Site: brandenburg
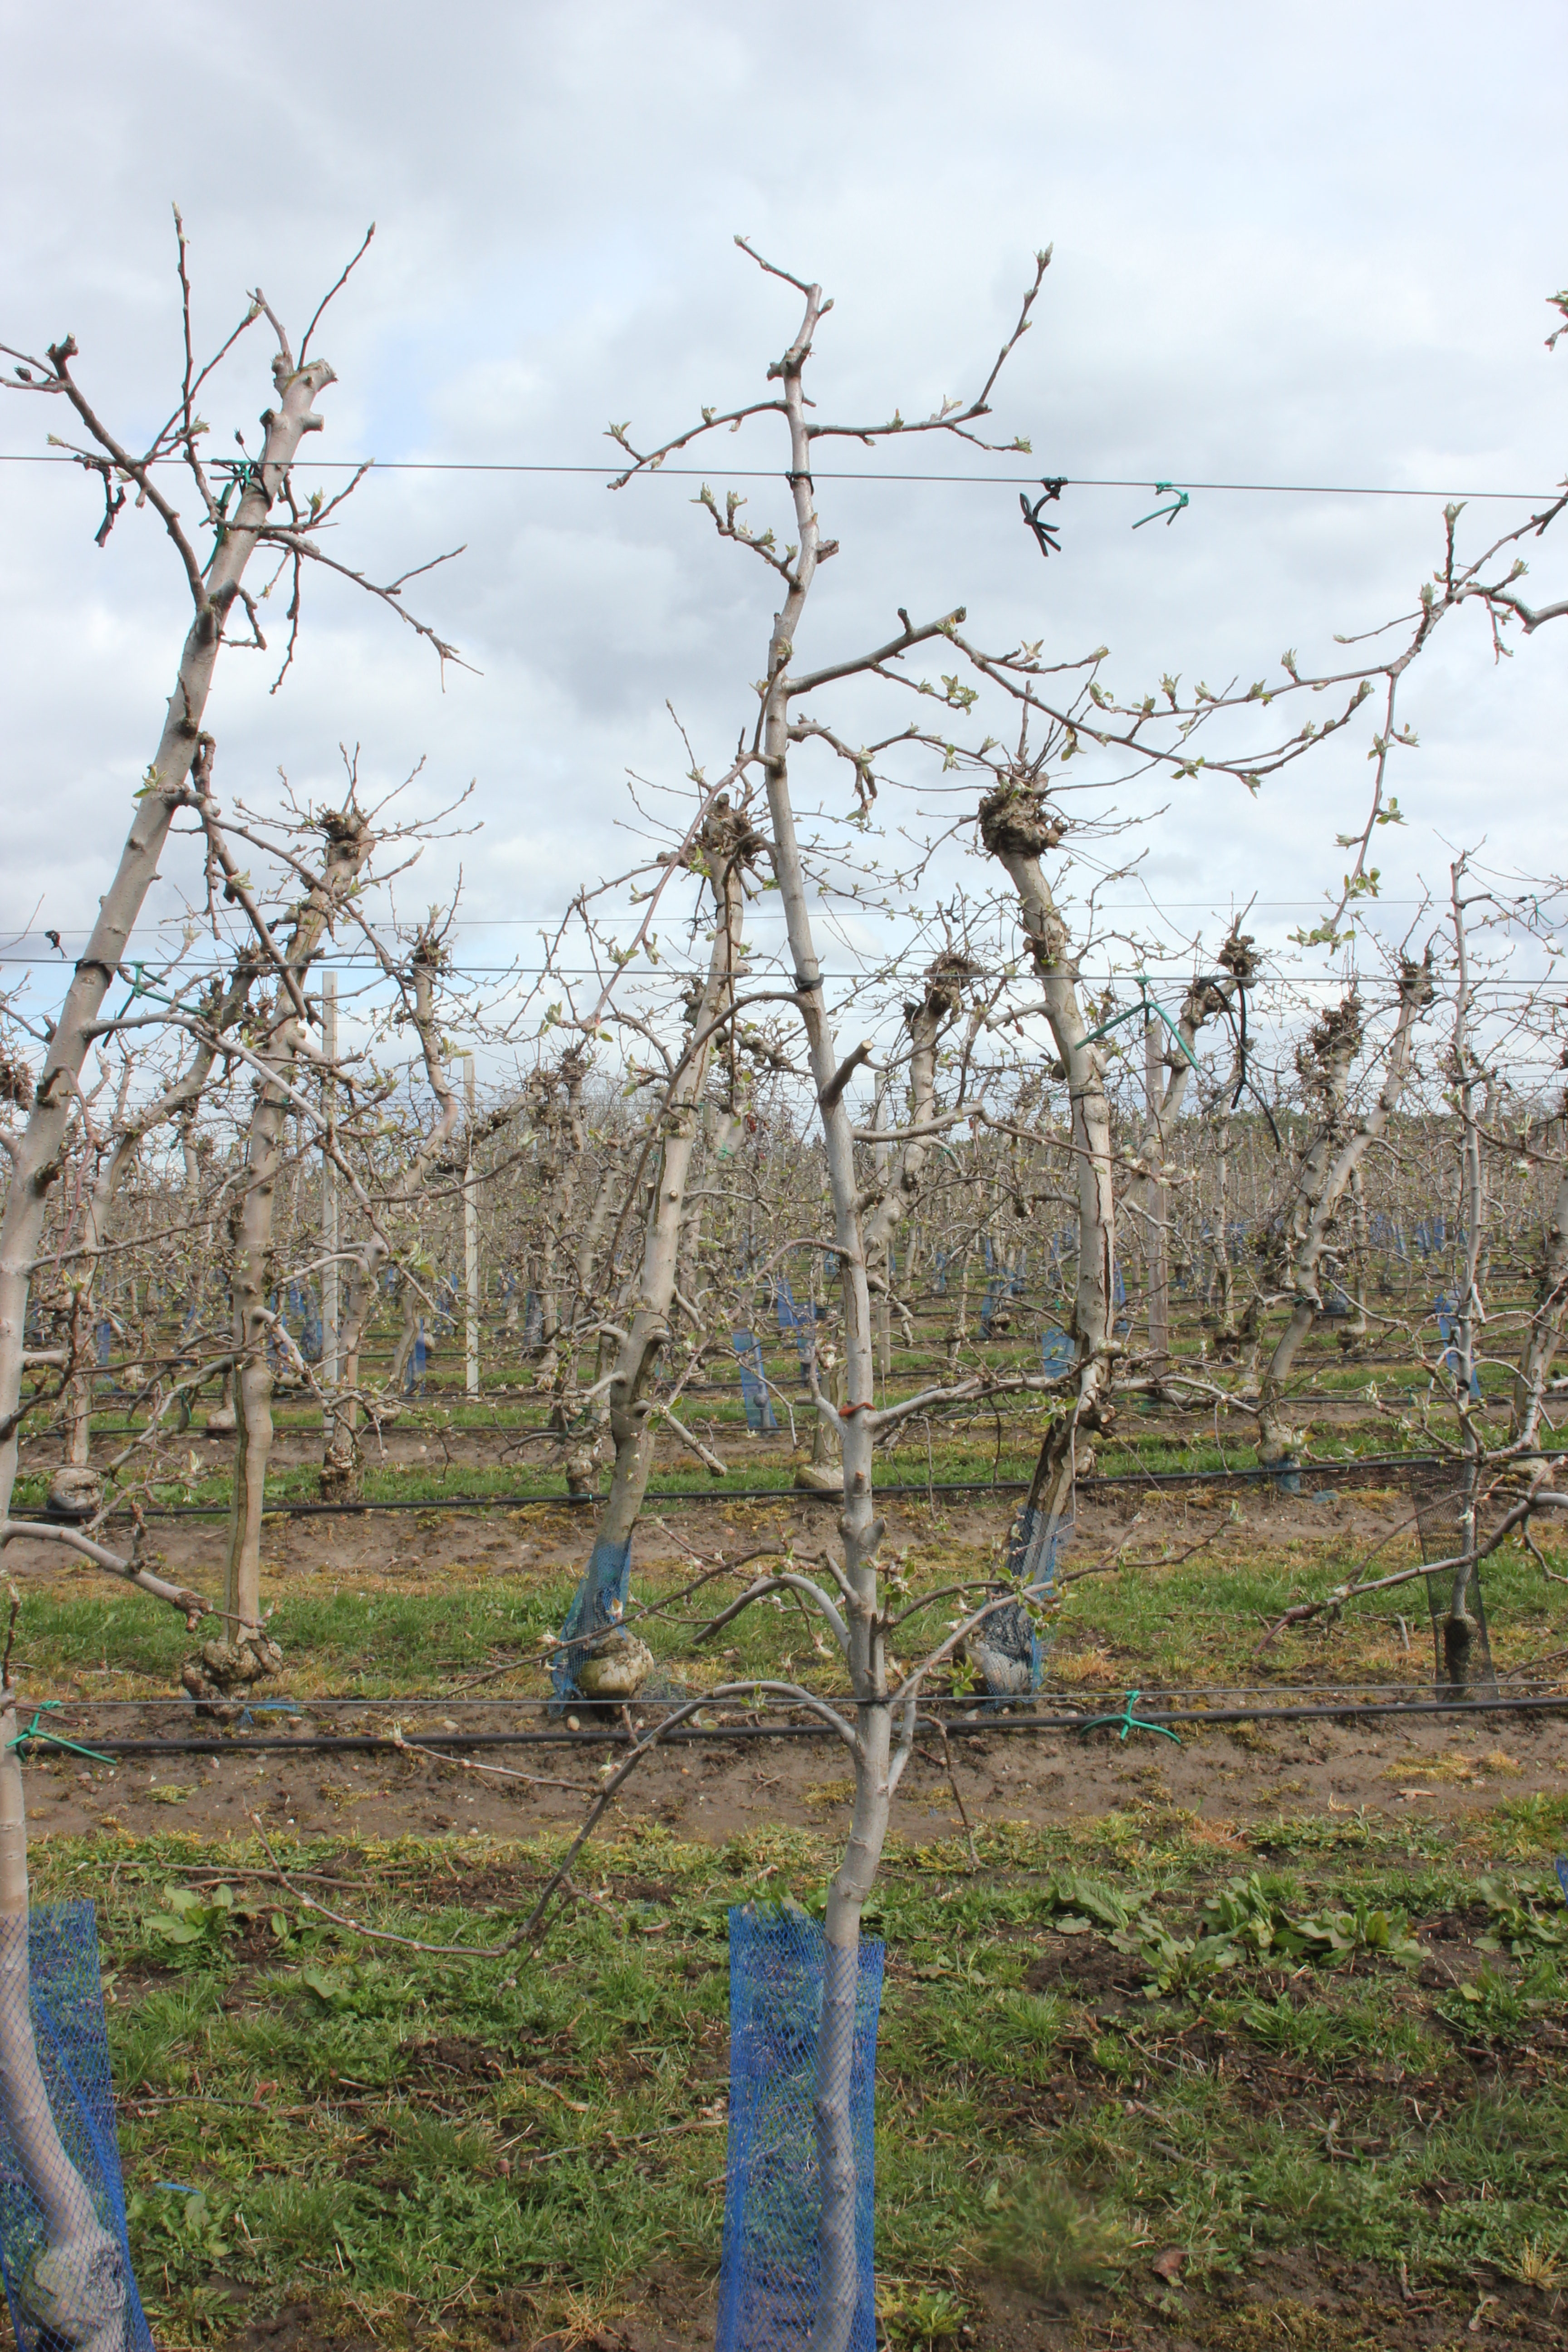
Growth stage (BBCH 55): Inflorescence emergence